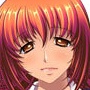
Portrait style: Anime Portrait